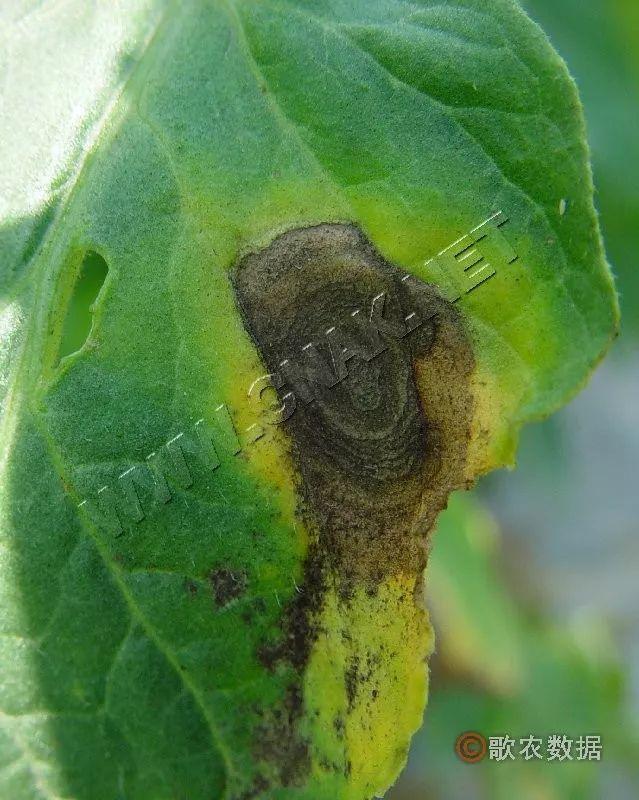
Plant: Tomato
Disease: tomato early blight